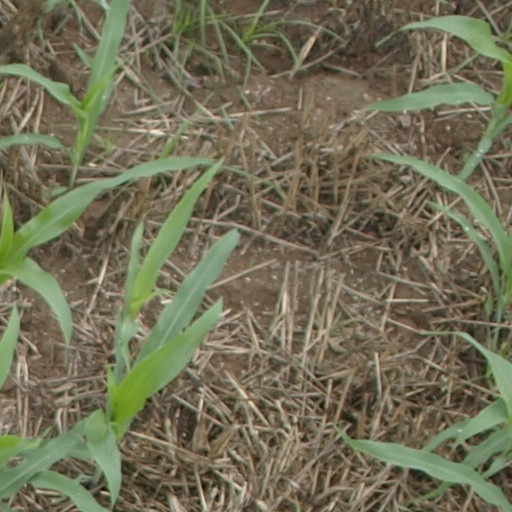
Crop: maize; corn